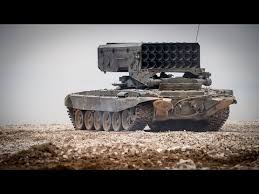
Label: TOS-1